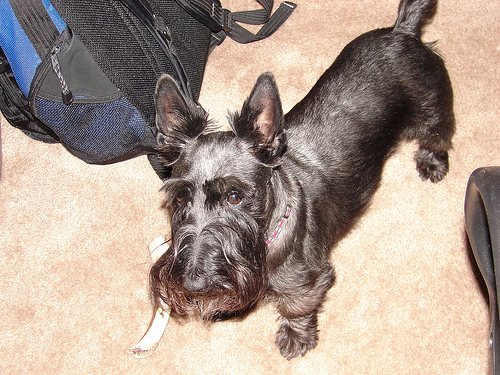
Animal: dog
Breed: scottish terrier